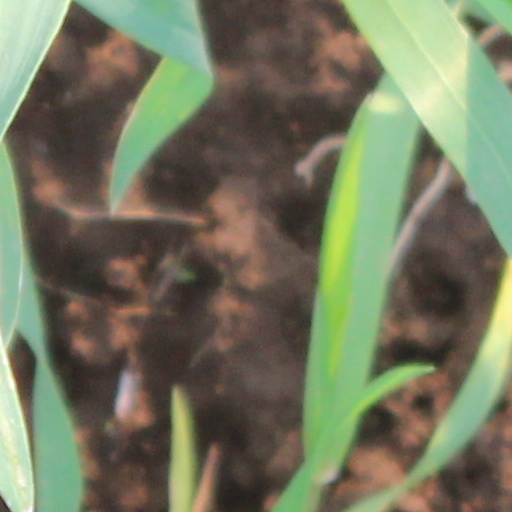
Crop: wheat